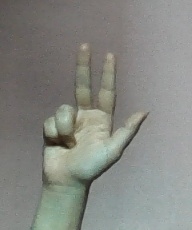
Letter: al